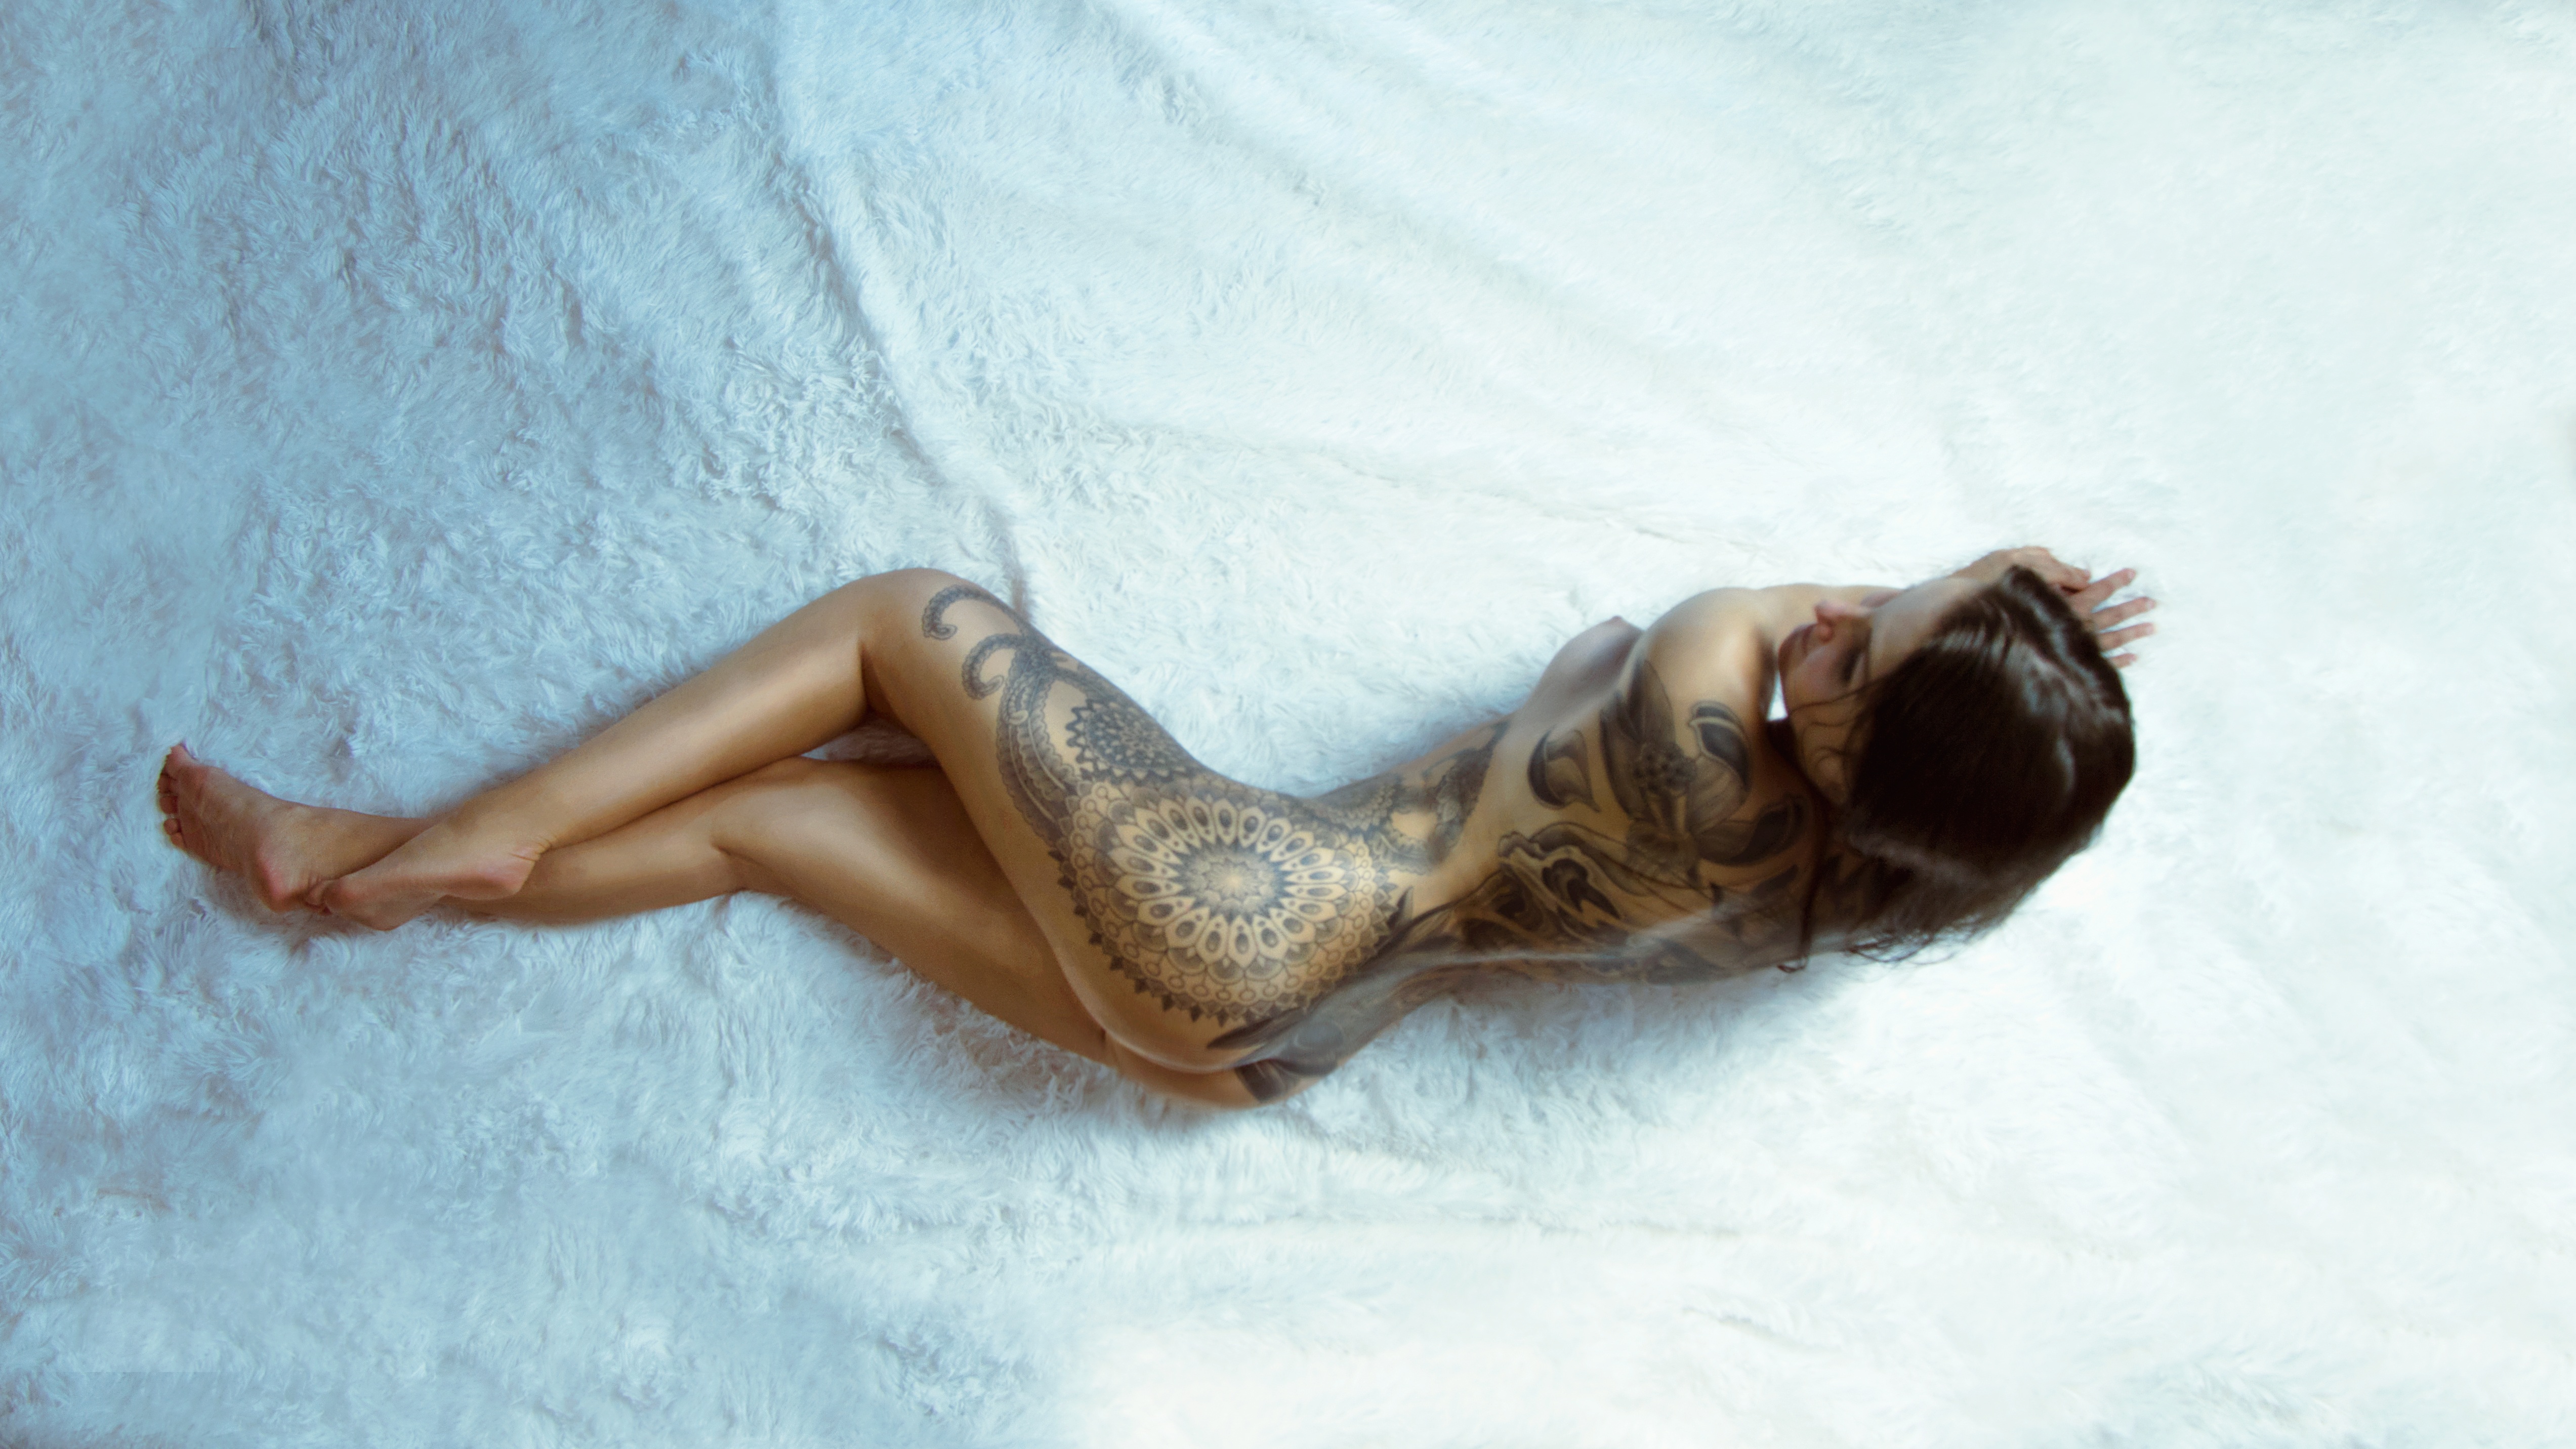
hand, person, girl, woman, hair, photography, view, part, female, leg, mystic, model, tattoo, sitting, fashion, hairstyle, human body, eyes, girls, fiction, women, hands, bright, footwear, beauty, sexy, nude, fantasy, naked, body, posture, photoshoot, breast, erotica, beautiful girl, photo portrait, without clothes, photo shoot, popa, sense, human positions, art model